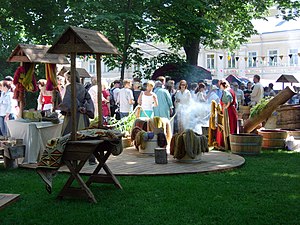
Turun keskiaikaiset markkinat
Turku middelaldermarked.
Turku middelaldermarked er, som navnet antyder, et middelaldermarked, der foregår i den finske by Turku hvert år i slutningen af juni og starten af juli. Adgangen til markedet er gratis. Udover living history-optrædener er der et udendørs marked med kunsthåndværk. Størstedelen af markedet foregår på Gamla Stortorget, men der foregår også ting og udstillinger på Åbo Slot, Åbo Domkirke og museet Aboa Vetus & Ars Nova Museum. Det arrangeres af et samarbejde mellem Turun Suurtorin keskiaika ry, Museum Centre of Turku, Aboa Vetus & Ars Nova, Rohan Stables og Turku og Kaarina Sogn. Områderne, hvor markedet foregår, er lukket for normal trafik under eventet.